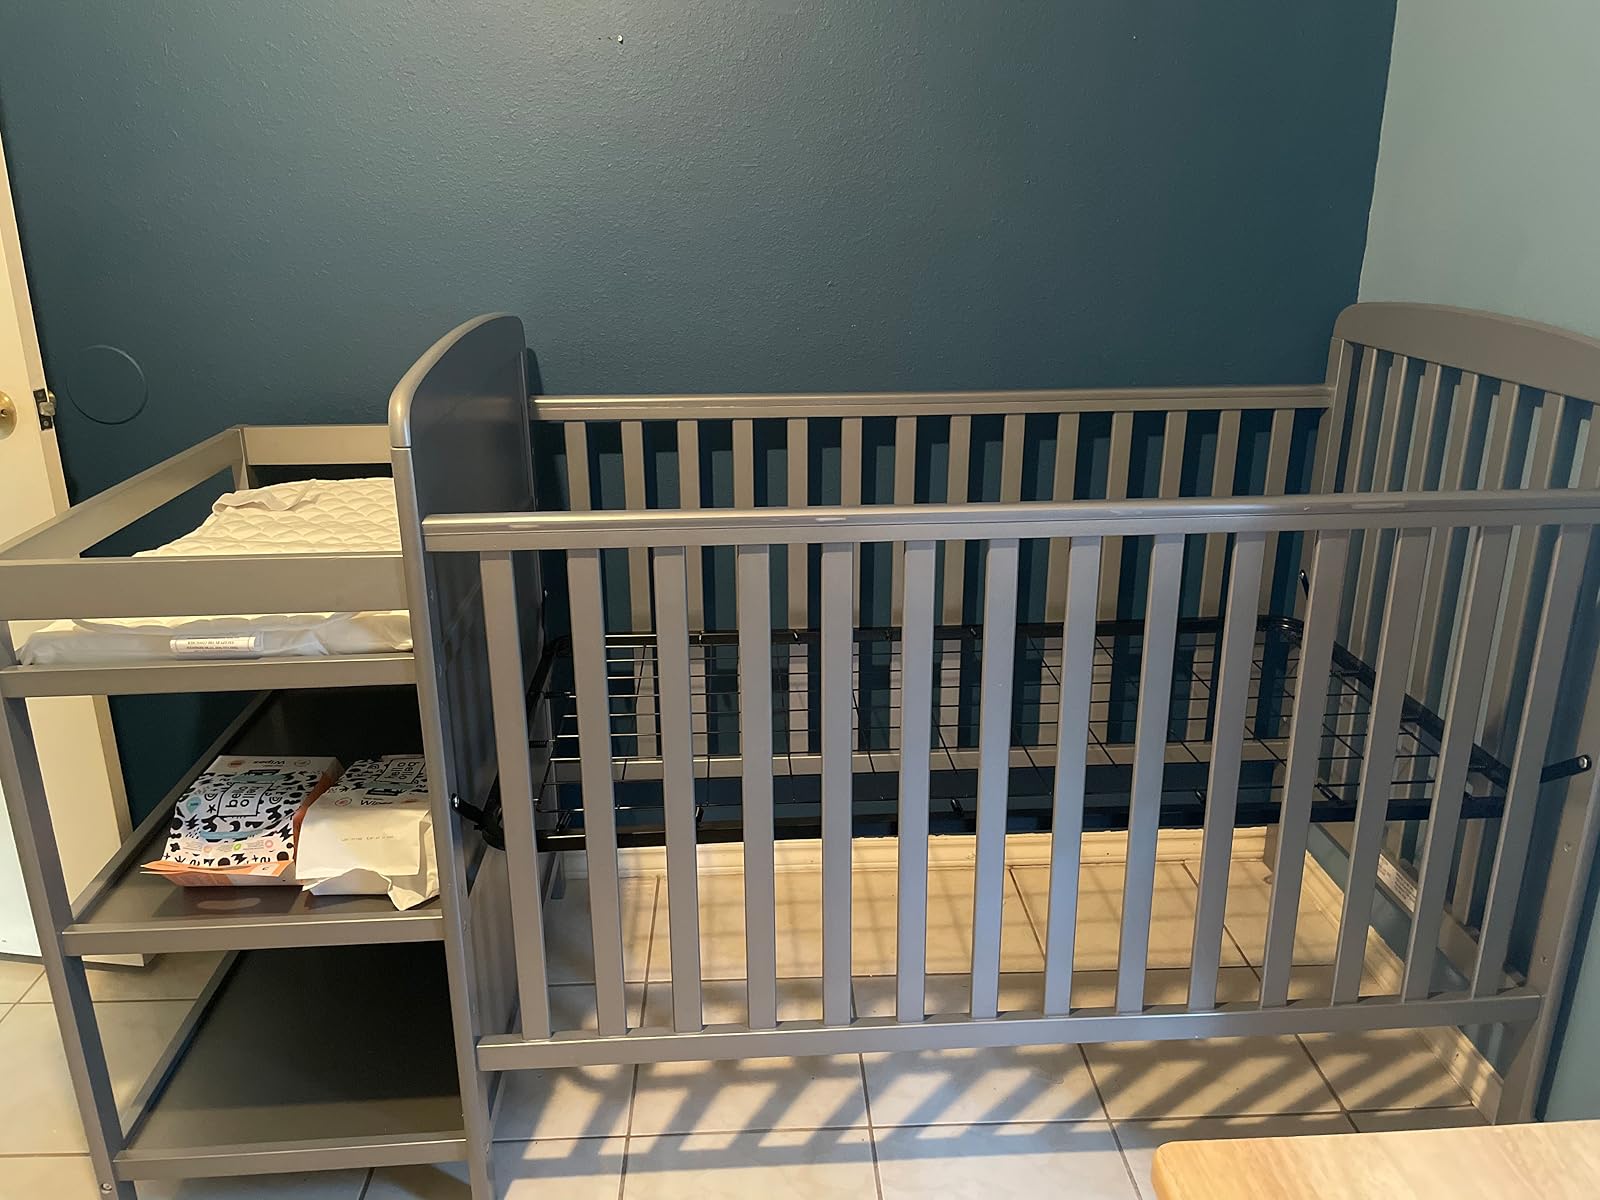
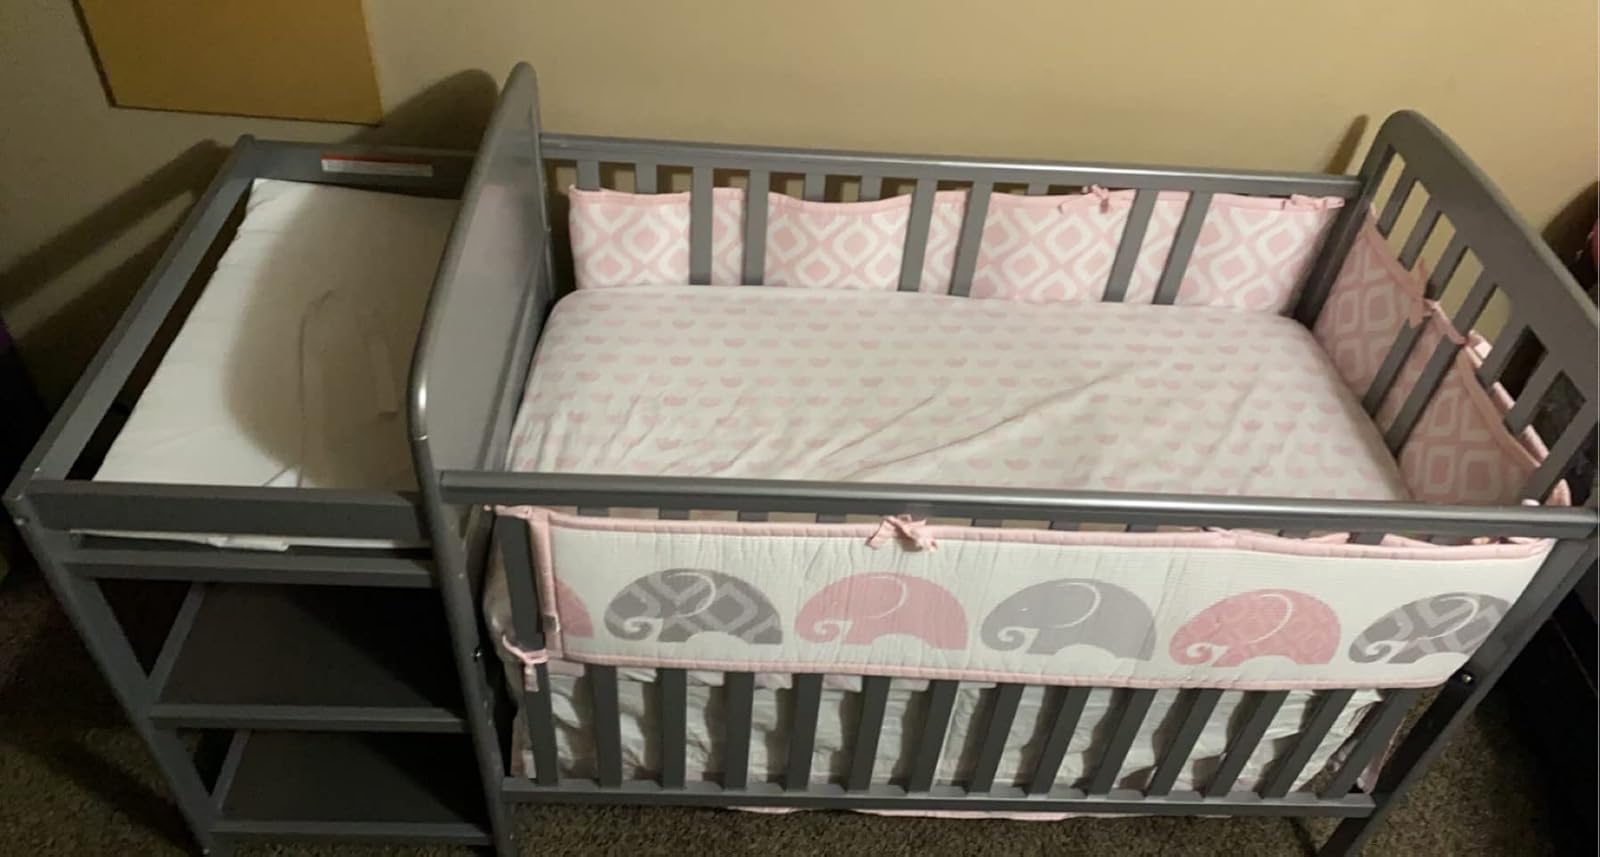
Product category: products_crib
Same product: yes